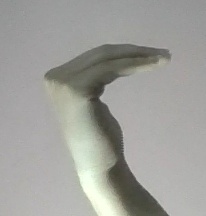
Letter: haa